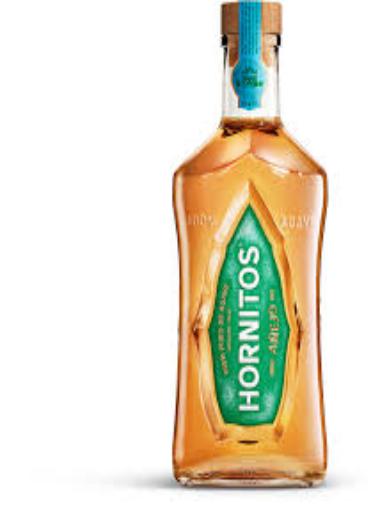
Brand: Hornitos
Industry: Food